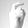
ASL letter: X